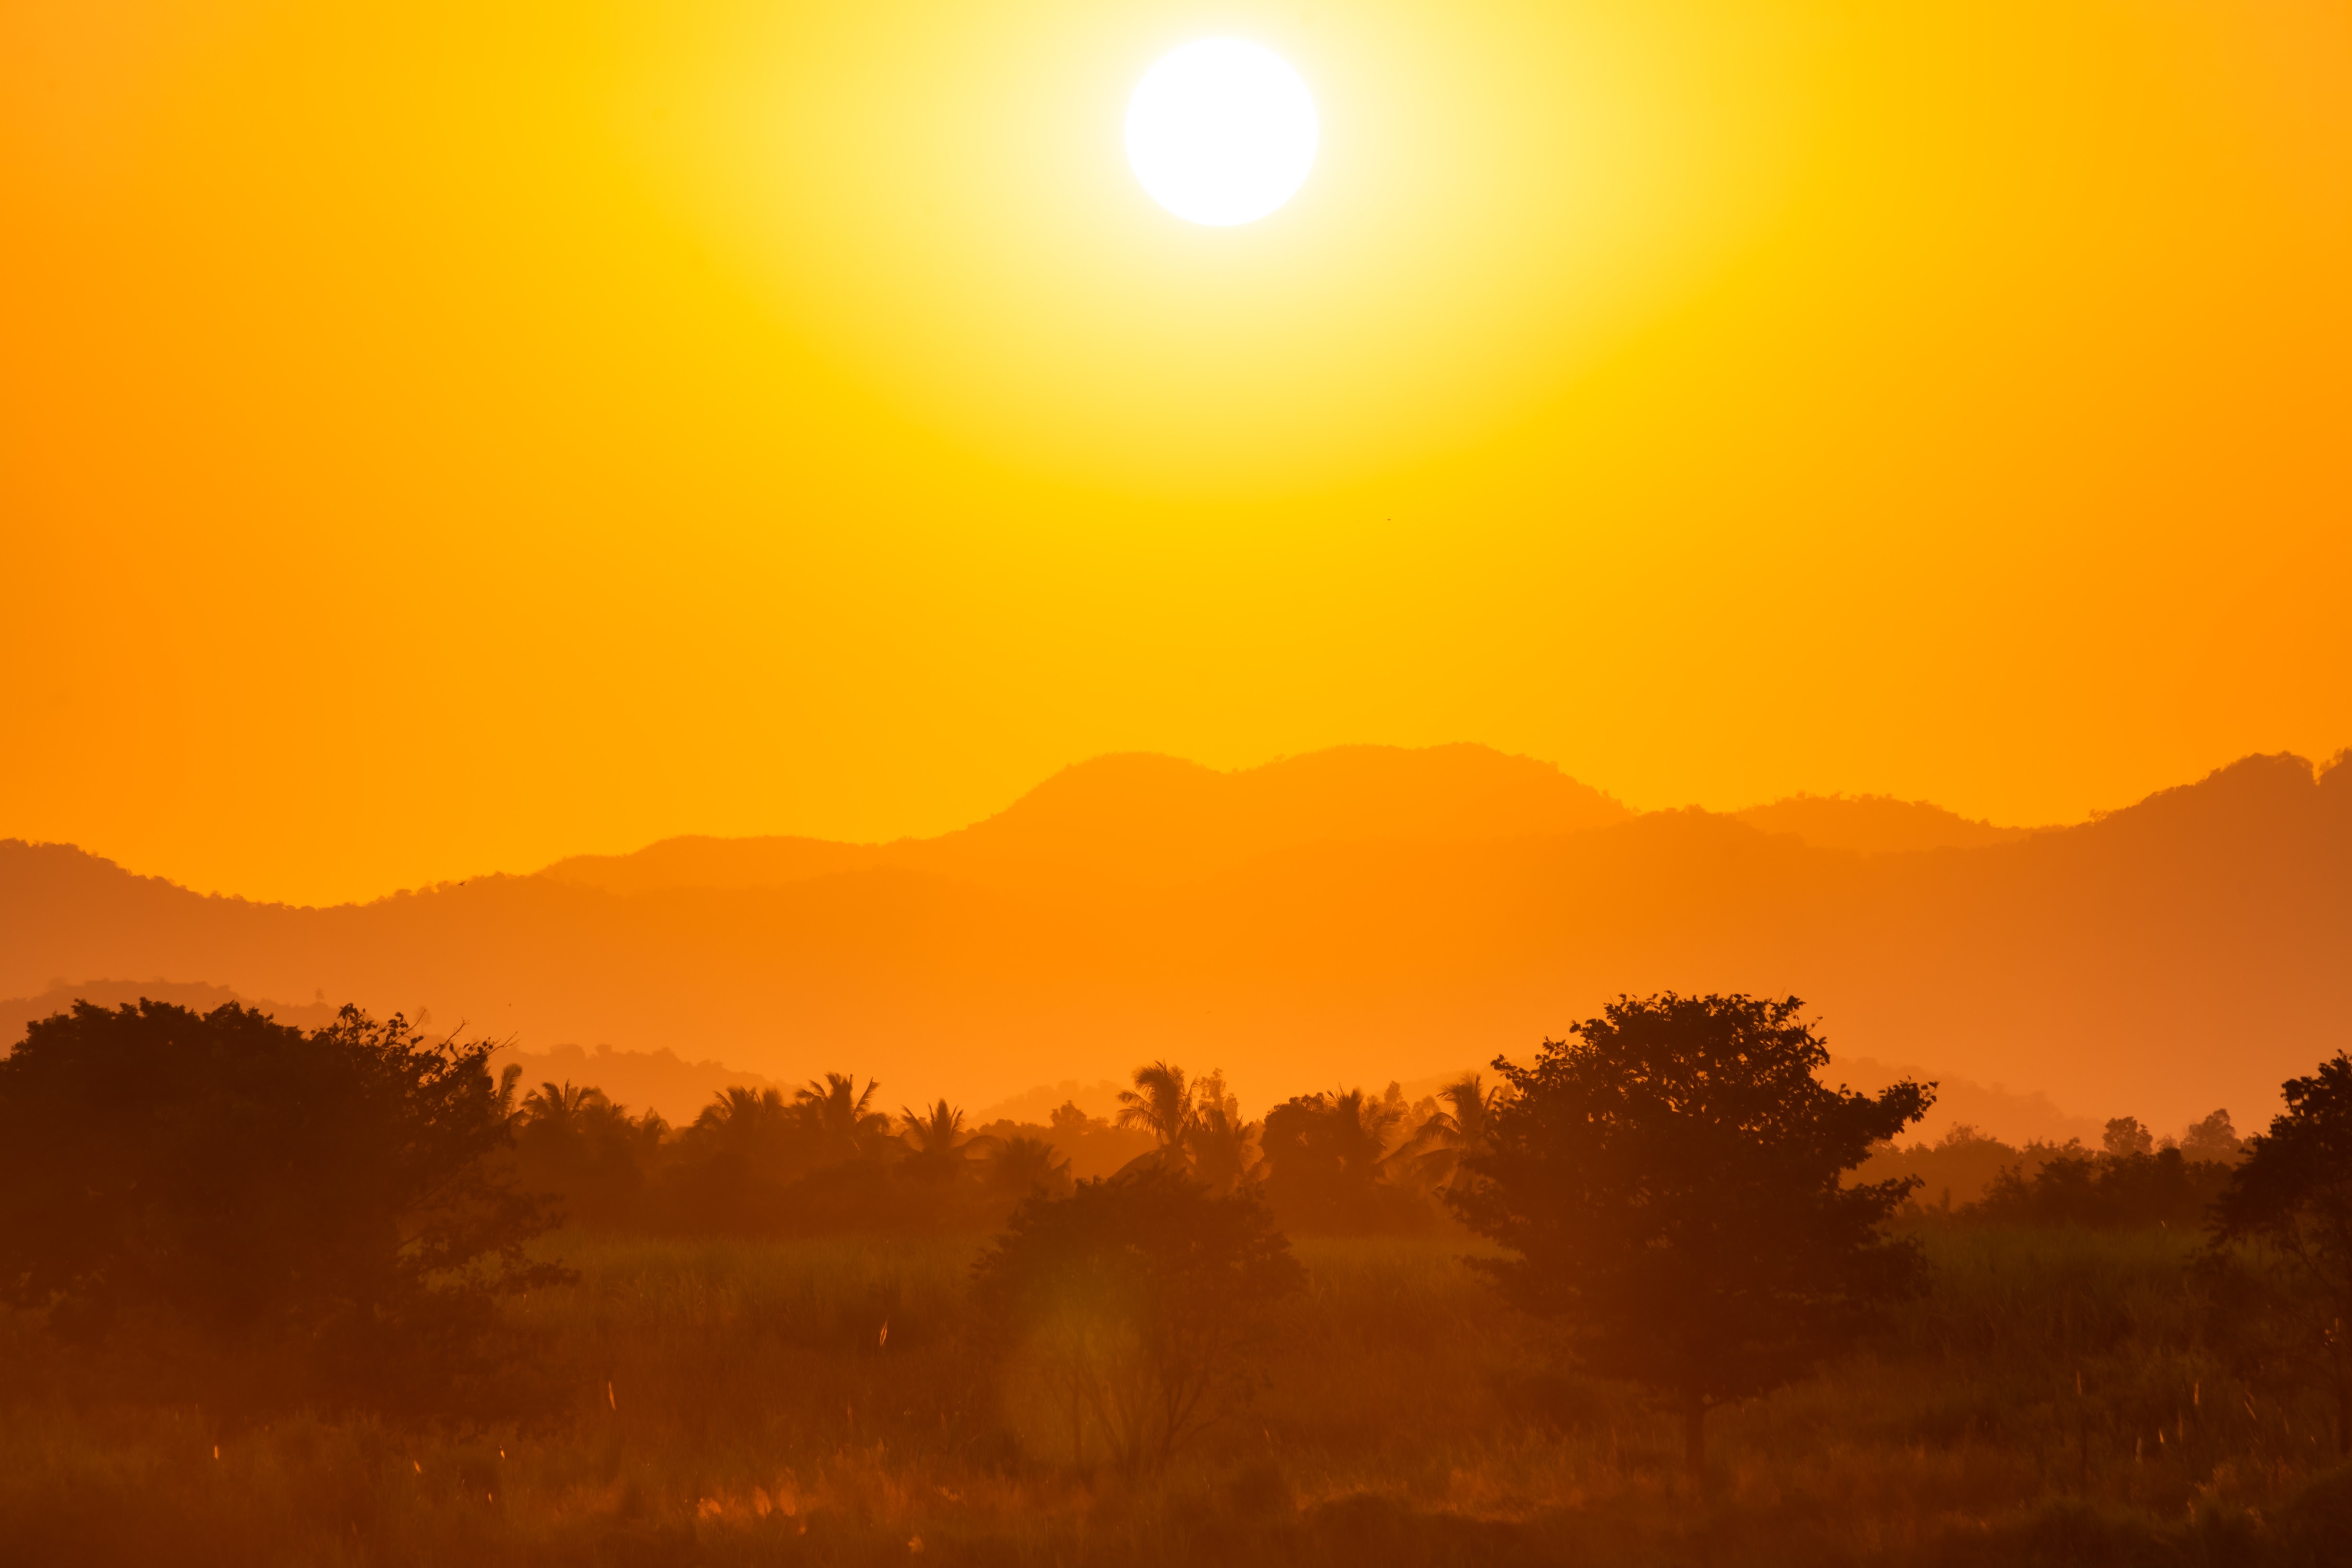
landscape, outdoor, horizon, mountain, cloud, sky, sun, sunrise, sunset, mist, field, prairie, countryside, sunlight, morning, hill, dawn, atmosphere, dusk, evening, scenery, haze, plain, grassland, afterglow, sunset landscape, atmospheric phenomenon, red sky at morning